Bayreuth

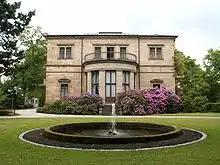
Wagner family home, Haus Wahnfried

The town is best known for its association with the composer Richard Wagner, who lived in Bayreuth from 1872 until his death in 1883. Wagner's villa, "Wahnfried", was constructed in Bayreuth under the sponsorship of King Ludwig II of Bavaria and was converted after World War II into a Wagner Museum. In the northern part of Bayreuth is the Festival Hall, an opera house specially constructed for and exclusively devoted to the performance of Wagner's operas. The premieres of the final two works of Wagner's "Ring Cycle" ("Siegfried" and "Götterdämmerung"); the cycle as a whole; and of "Parsifal" took place here.